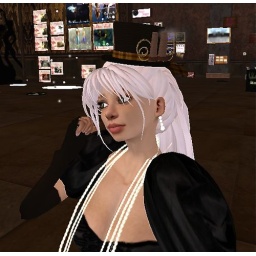
twirling hair from the side, down in a pony tail....wearing EVIL ice white hair